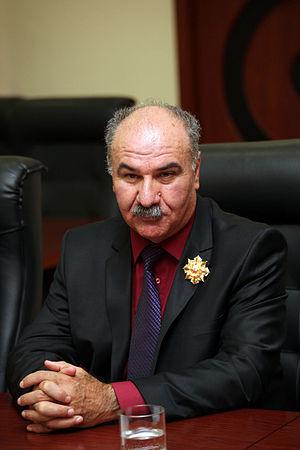
Vadim Vladimirovitch Brovtsev est un entrepreneur et homme politique russe et sud-ossète qui sert comme conseiller municipal d'Oziorsk en Russie, Premier ministre de la république séparatiste et non reconnue d'Ossétie du Sud puis président par intérim de celle-ci. Un homme avec un passé obscur et criminel, il atteint le pouvoir en Ossétie du Sud après y être envoyé par la Russie pour l'administrer, un an après la reconnaissance de la république par le Kremlin.